Earthship

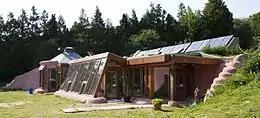
Earthship Brighton, England

Earthships rely on a balance between the solar heat gain and the ability of the tire walls and subsoil to transport and store heat. They are designed to use the properties of thermal mass and with the intent that the exterior earth-rammed tire walls provide thermal mass that will soak up heat during the day and radiate heat during the night, keeping the interior climate relatively comfortable all day. In addition to the exterior tire walls, some Earthships are sunk into the earth to take advantage of earth-sheltering to reduce temperature fluctuations.